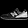
Label: Sneaker